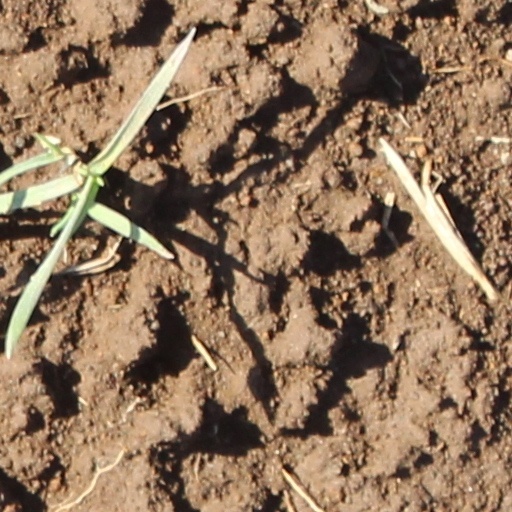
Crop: wheat